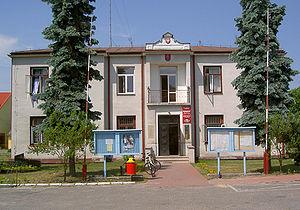
Le powiat de Biłgoraj est un powiat de la voïvodie de Lublin, dans le sud-est de la Pologne.